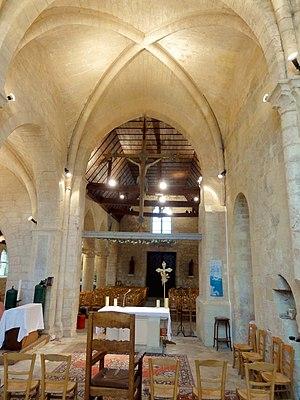
Chœur, vue vers l'ouest.
L’église Saint-Sulpice est une église catholique paroissiale située à Bruyères-sur-Oise, dans le Val-d'Oise. La fondation de la paroisse remonte à 755. Son histoire reste mal connue. Les trois absides en hémicycle du chevet roman de la fin du XIᵉ ou du premier quart du XIIᵉ siècle ont été mises en évidence par des fouilles archéologiques vers 1970. La partie la plus ancienne de l'église actuelle est le clocher, dont la base est contemporaine des vestiges archéologiques, à l'exception de la fenêtre. Le premier étage de baies présente des chapiteaux de belle facture. Le second étage de baies est original par sa disposition, mais a été entièrement reconstitué après sa destruction pendant la Seconde Guerre mondiale, en 1940. Le chœur et son collatéral sud sont un peu plus récents que les étages du clocher, et datent pour l'essentiel du milieu du XIIᵉ siècle, y compris les quatre voûtes d'ogives archaïques. Les fenêtres gothiques rayonnantes de la seconde moitié du XIIIᵉ siècle qui éclairent le chevet, et le caractère plus résolument gothique de la chapelle latérale nord ajoutée à la même époque, font un peu oublier l'ancienneté réelle du sanctuaire.